Herero people

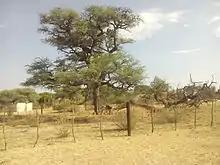
Omuti-ngau-zepo (The tree must be removed) in Otjinene from which many Herero people were hanged to death.

Samuel Maharero, the Paramount Chief of the Herero, led his people in a large-scale uprising on January 12, 1904, against the Germans. The Herero, surprising the Germans with their uprising, had initial success.